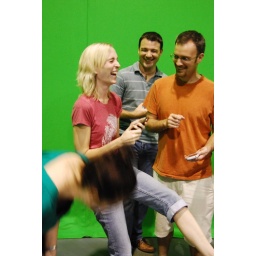
It's all about the branding - we used the green screen in the animation studio before the demo of how you animate!